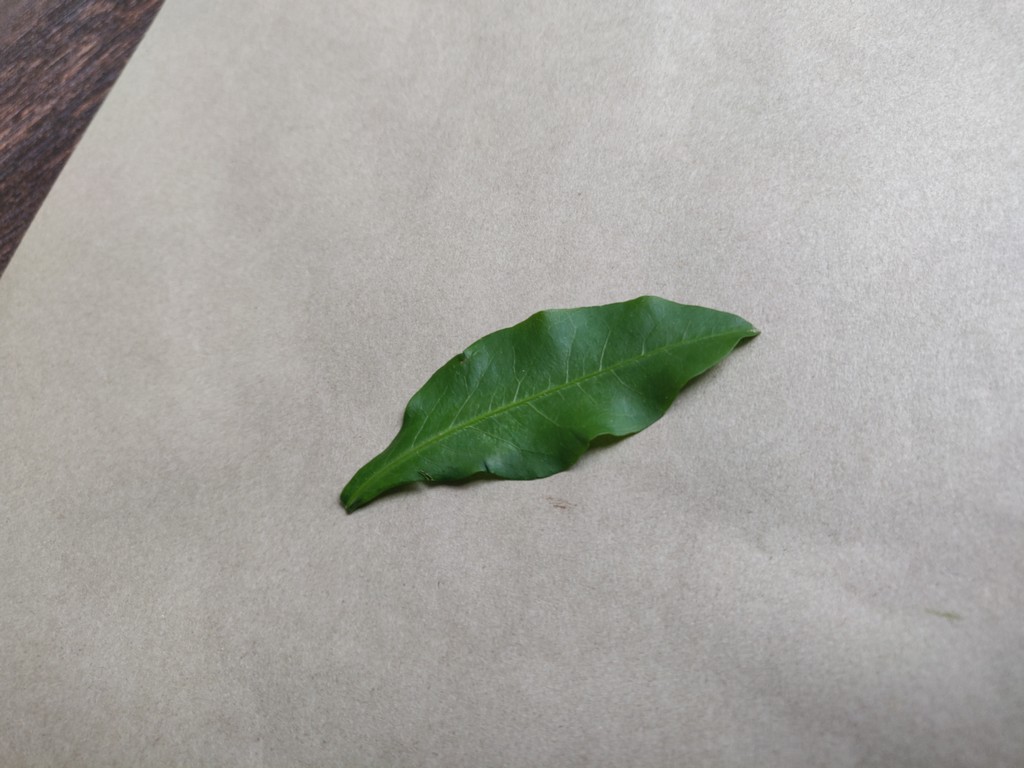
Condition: Healthy
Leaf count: single
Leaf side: front